Mechanicsville, Knoxville

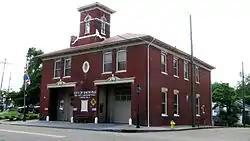
Fire Station No. 5 in Mechanicsville

Mechanicsville is a neighborhood in Knoxville, Tennessee, United States, located northwest of the city's downtown area. One of the city's oldest neighborhoods, Mechanicsville was established in the late 1860s for skilled laborers working in the many factories that sprang up along Knoxville's periphery. The neighborhood still contains a significant number of late-19th-century Victorian homes, and a notable concentration of early-20th-century shotgun houses. In 1980, several dozen properties in Mechanicsville were added to the National Register of Historic Places as the Mechanicsville Historic District. The neighborhood was also designated as a local historic district in 1991, subject to historic zoning and design standards.